Max Strus

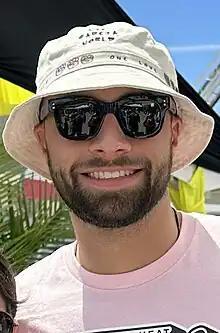
Strus in 2023

Max Strus (born March 28, 1996) is an American professional basketball player for the Cleveland Cavaliers of the National Basketball Association (NBA) He played college basketball for the Lewis Flyers and the DePaul Blue Demons. Prior to the Cavaliers, Strus played two games for the Chicago Bulls in his rookie season before signing with the Miami Heat, with whom he reached the NBA Finals in 2023.